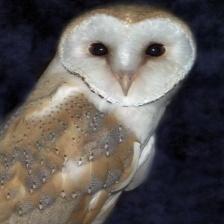
Species: BARN OWL
Scientific name: TYTO ALBA
ImageNet parent category: great_grey_owl